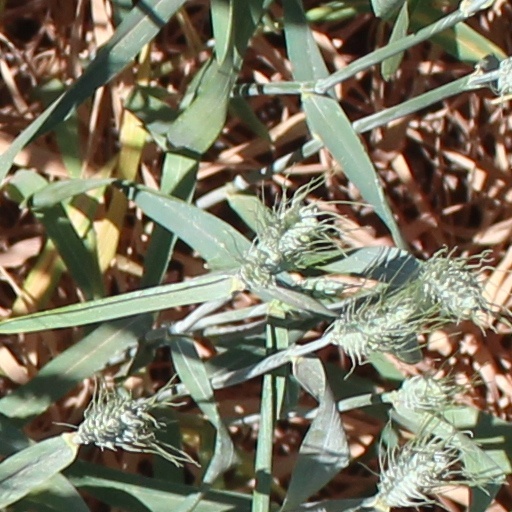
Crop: wheat